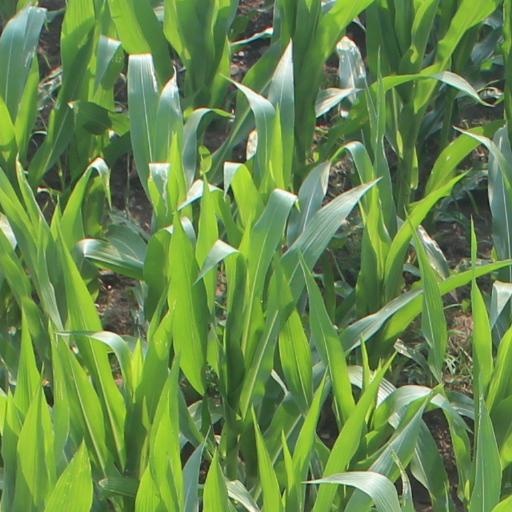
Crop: maize; corn